Mircea Demetriade

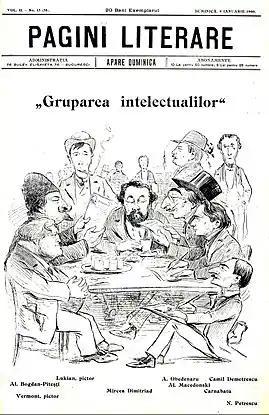
"The Intellectual Group", January 1900 caricature by Nicolae Petrescu Găină. Demetriade (center), between Alexandru Bogdan-Pitești and Alexandru Macedonski; also pictured: Nicolae Vermont, Ștefan Luchian, Alexandru Obedenaru, Dumitru Karnabatt, Camil Demetrescu, and Petrescu-Găină himself

Demetriade also cultivated close friendships with other more writers, including Vasile Alecsandri and Bonifaciu Florescu. He was thus a speaker at Alecsandri's funeral in 1890, and the last person to visit Florescu upon the latter's death in 1899. From 1885 to 1889, with Macedonski absent from Romania, he published his own "Macedonskian" literary review, "Analele Literare" ("Literary Annals"). The magazine had contributions from Symbolists such as Traian Demetrescu and from Macedonski himself. However, it mainly included academic articles by Florescu, Hasdeu, and other scholars: Anghel Demetriescu, Gheorghe Ghibănescu, Petre Ispirescu, and Lazăr Șăineanu. In its first issues, "Analele Literare" also hosted Demetriade debut play, "În noaptea nunții" ("On Their Wedding Night"), called a "weak comedy" by the traditionalist Nicolae Iorga.